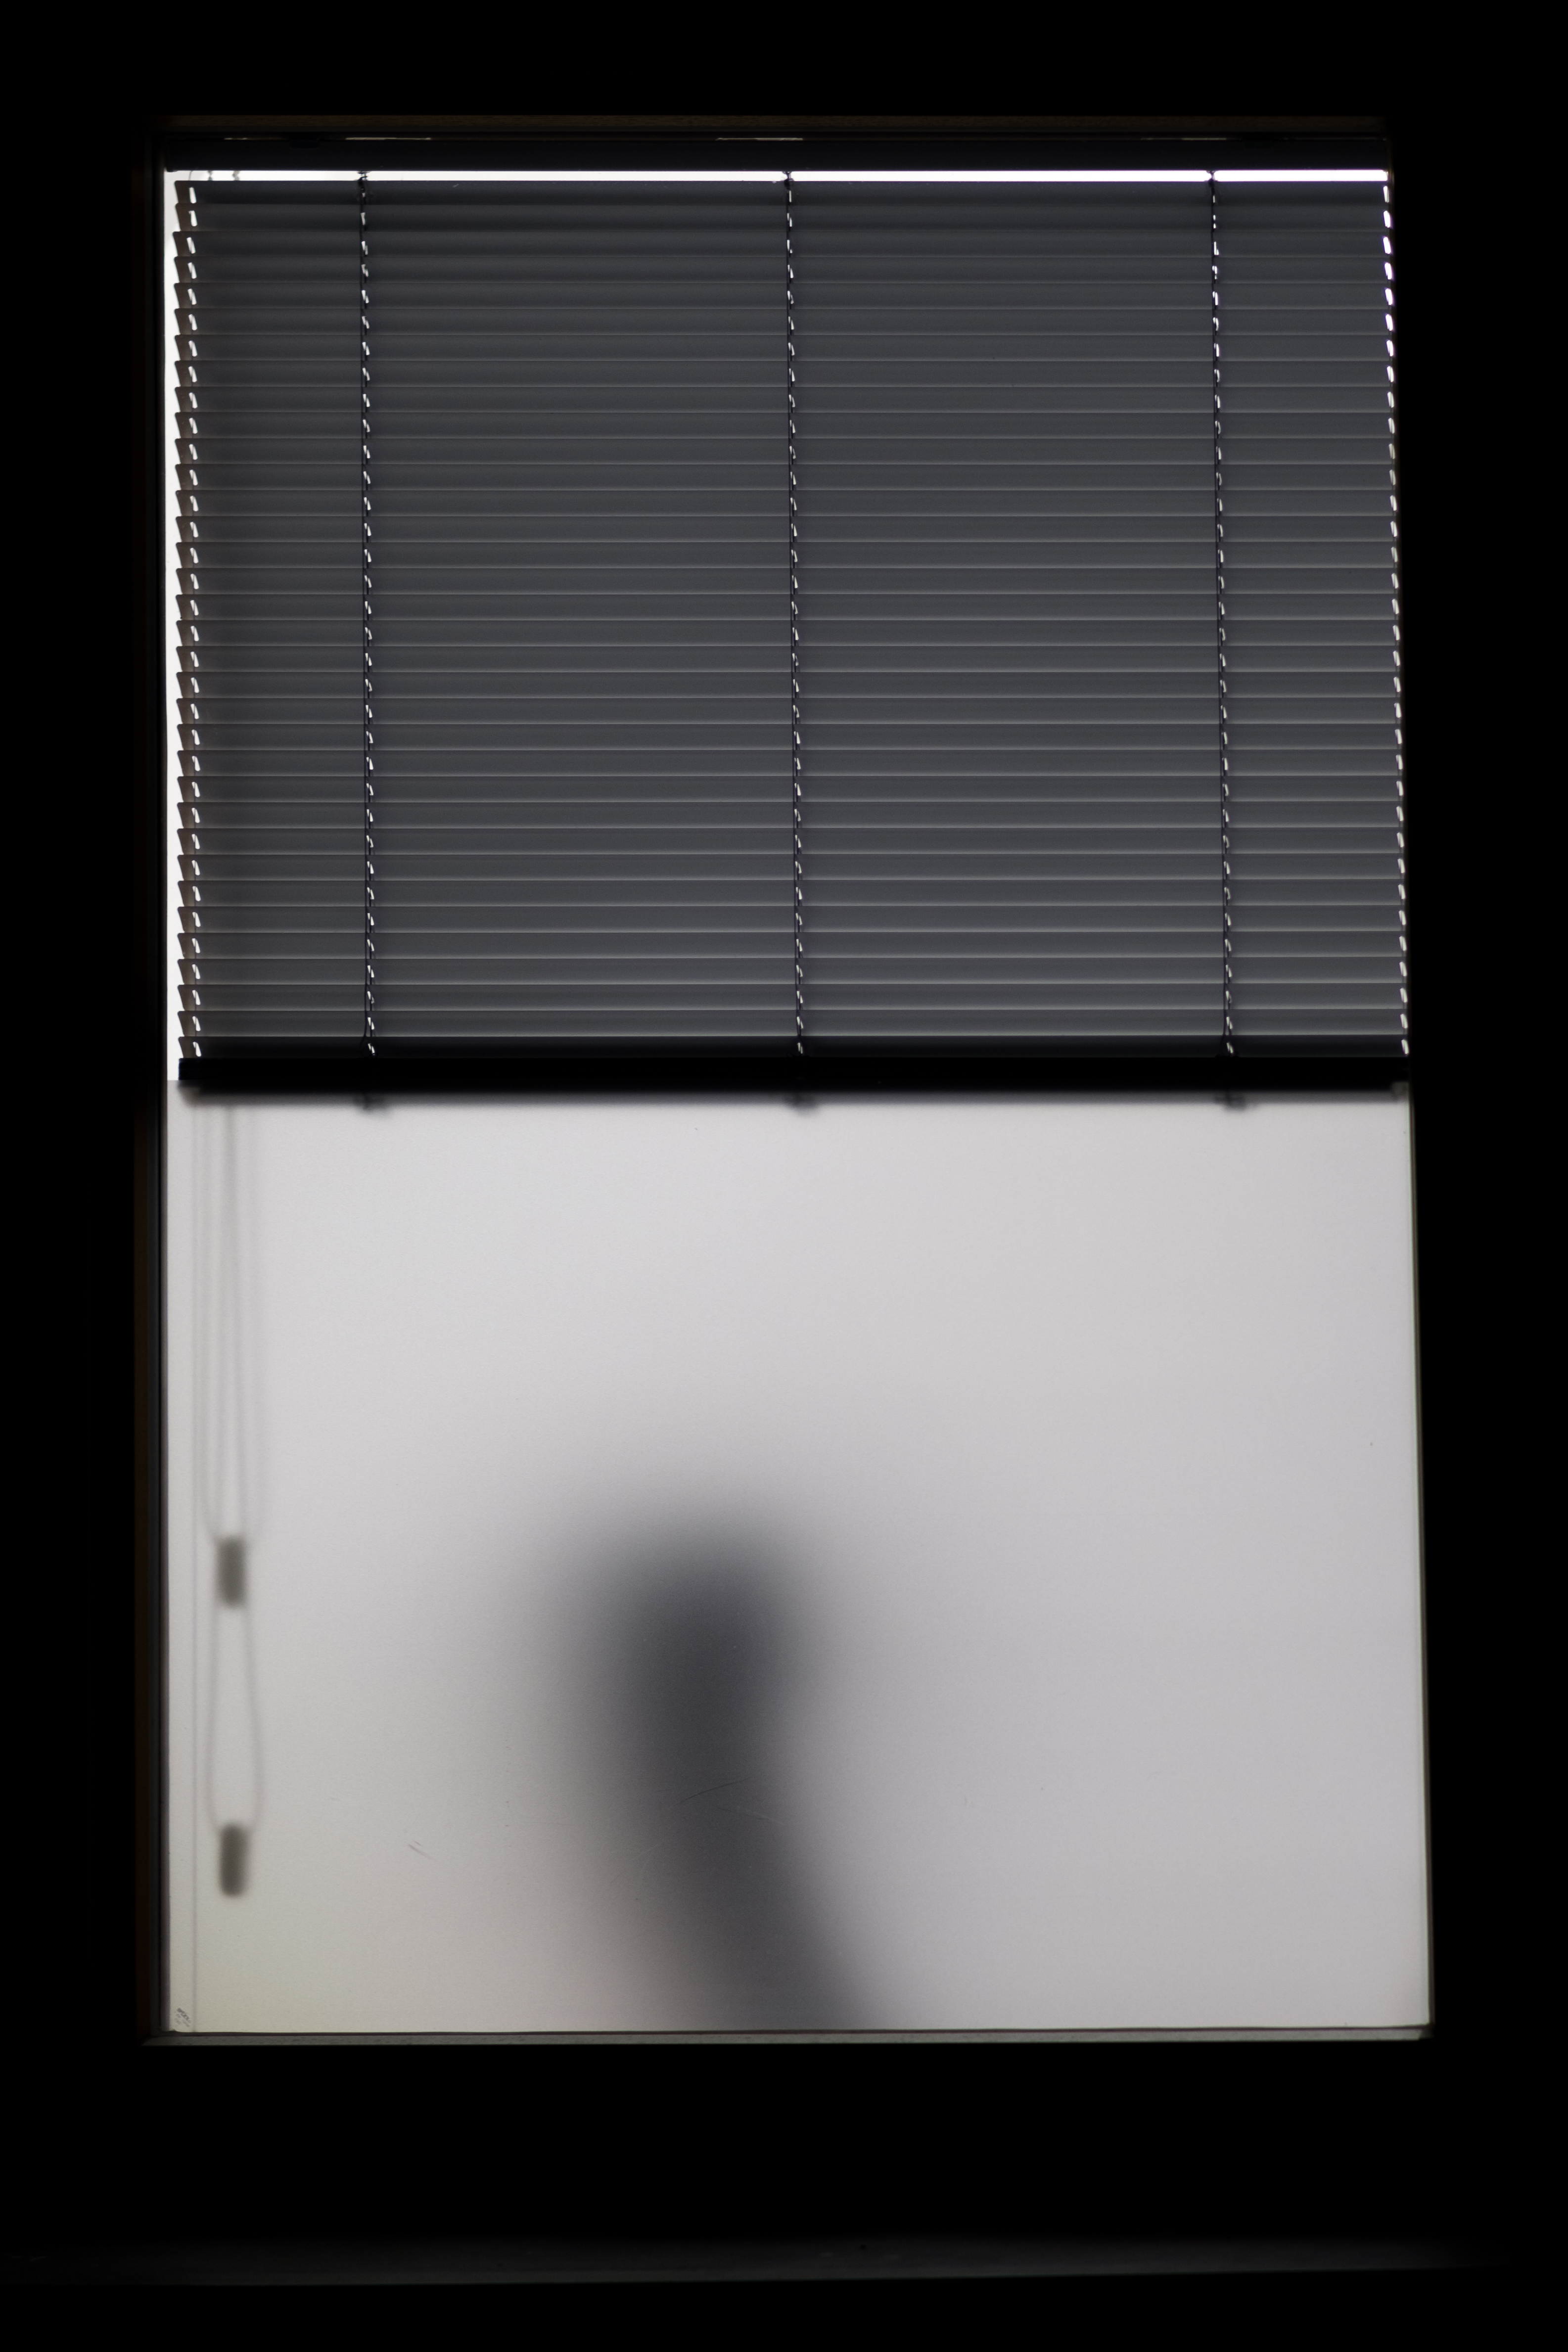
rectangle, window, architecture, window covering, Tints and shades, square